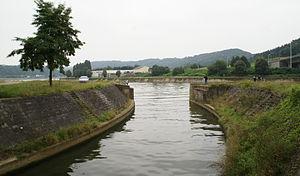
Wanze:confluent de la Mehaigne et de la Meuse
Statte est un quartier de la ville belge de Huy, située en Région wallonne dans la province de Liège.